Ateliers d'Art Sacré

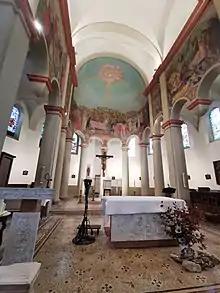
Church of Saint Martin, in Vienne, France, with frescoes by Maurice Denis

By founding the Sacred Art Workshops in 1919 with George Desvallières, Maurice Denis trained a whole generation of young painters. His official recognition reached its peak after the end of the First World War, when several retrospective exhibitions were dedicated to him (Biennale of Venice in 1922, Pavillon de Marsan in Paris in 1924). He became a member of the Académie de Beaux Arts in 1932.